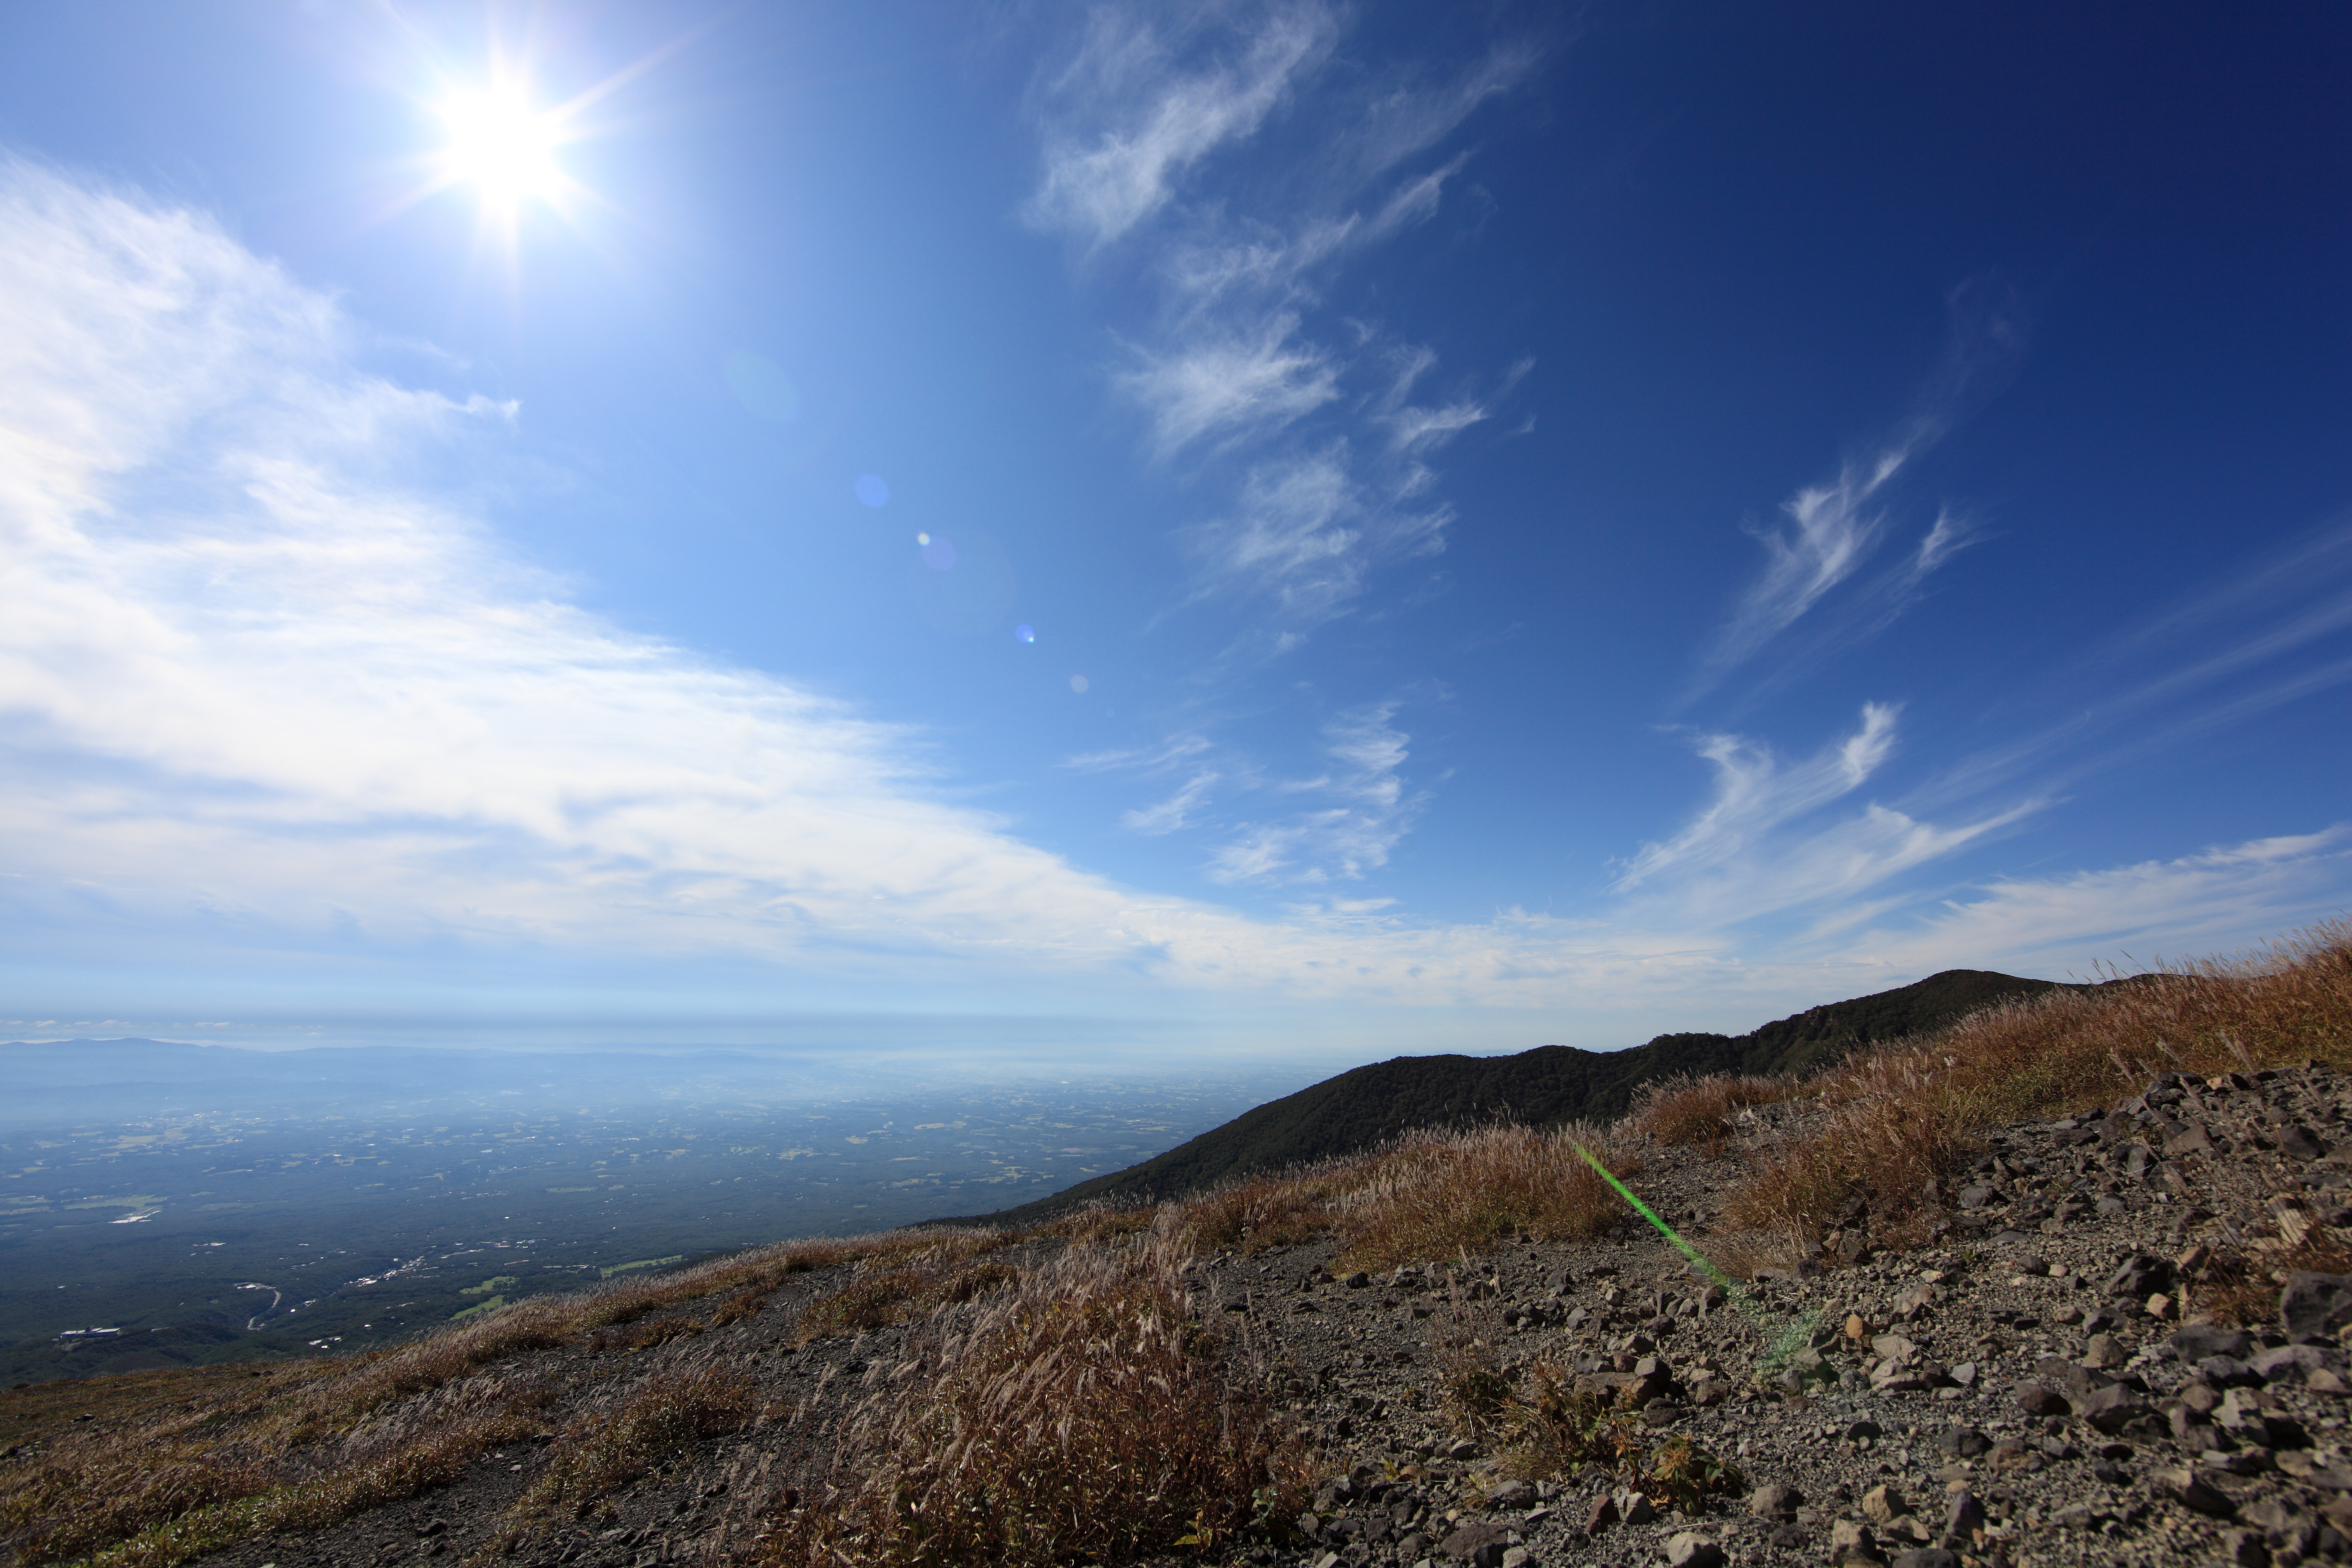
landscape, sea, coast, horizon, wilderness, mountain, cloud, sky, sunlight, morning, hill, dawn, mountain range, high, ridge, summit, plateau, tochigi, 5d, hires, fell, markii, hi, res, resolution, nasu, chausudake, landform, geographical feature, mountainous landforms